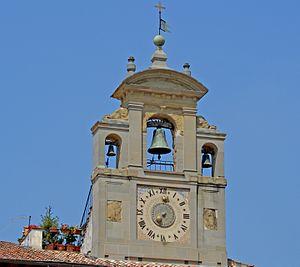
Un clocher-mur est un élément architectural, vertical et plat, placé en haut ou à l'avant d'un édifice pour recevoir des cloches.
Arezzo est une ville italienne d'environ 100 000 habitants, chef-lieu de la province d'Arezzo, dans la région Toscane.
Giorgio Vasari est un peintre, architecte et écrivain toscan. Son recueil biographique Les Vies des meilleurs peintres, sculpteurs et architectes, particulièrement sa seconde édition de 1568, est considéré comme une des publications fondatrices de l'histoire de l'art.